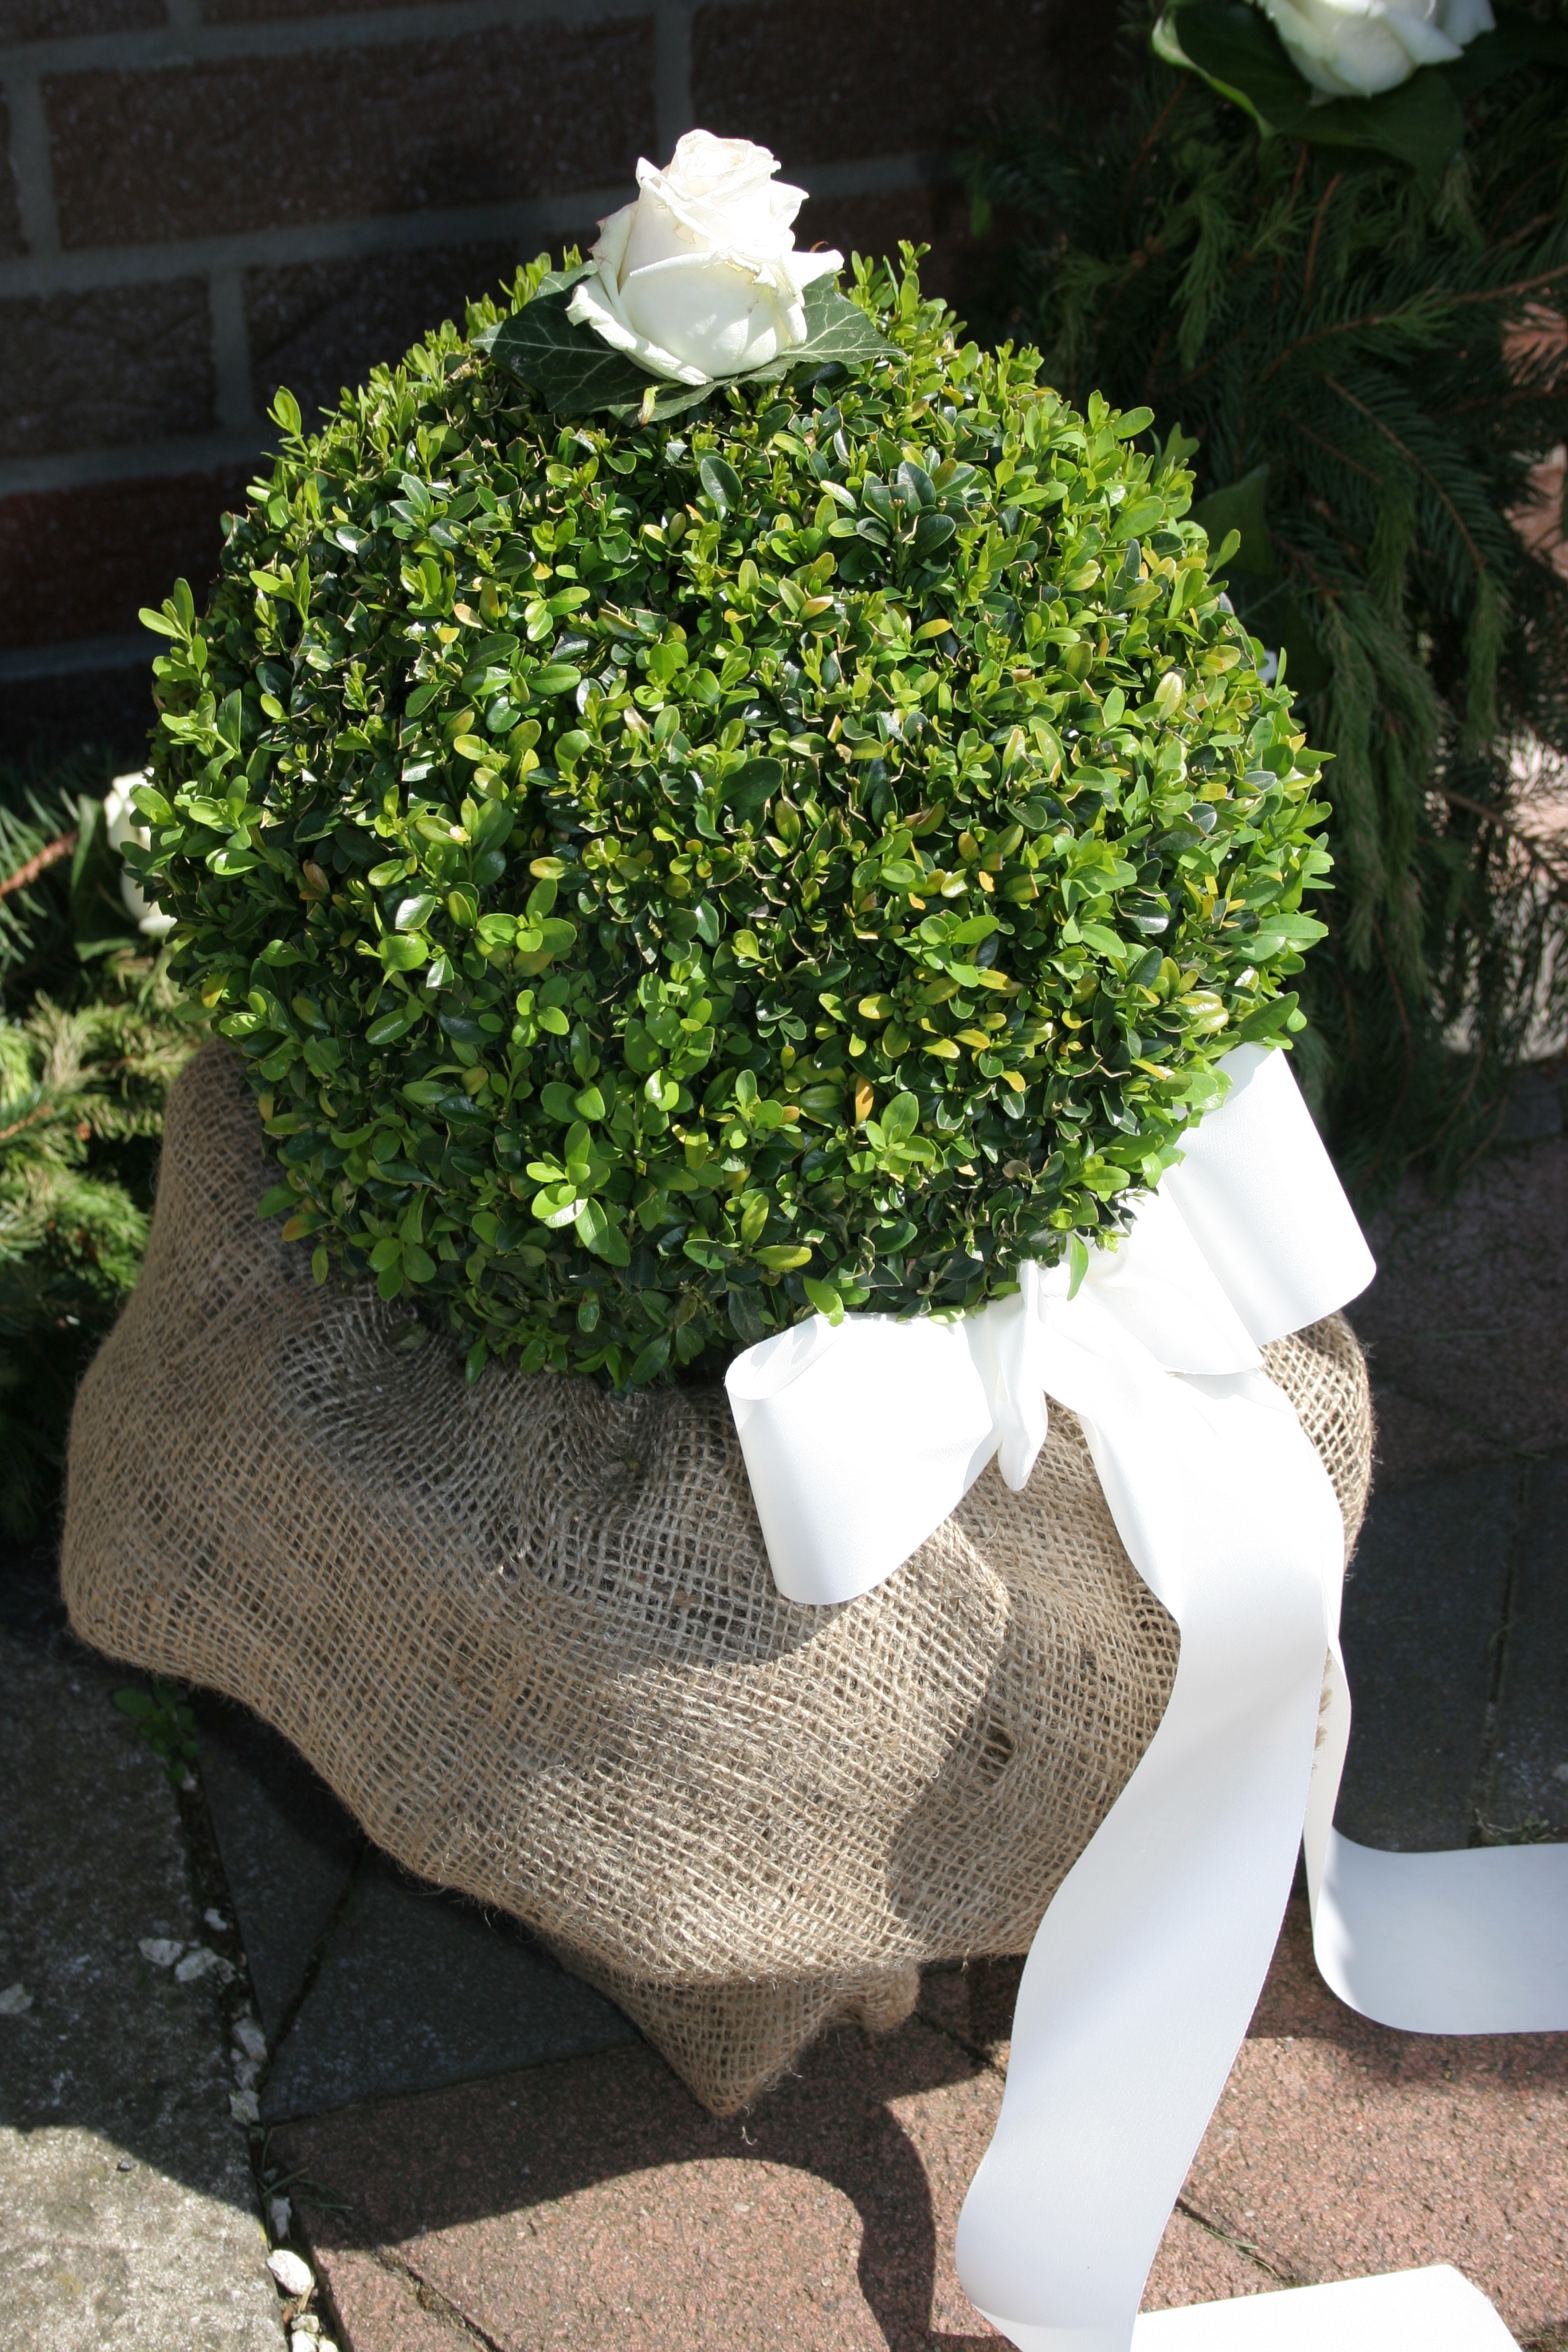
tree, grass, plant, lawn, leaf, flower, bush, green, botany, garden, flora, deco, shrub, flowerpot, loop, floristry, hedge, flooring, boxwood, floral design, flower arranging